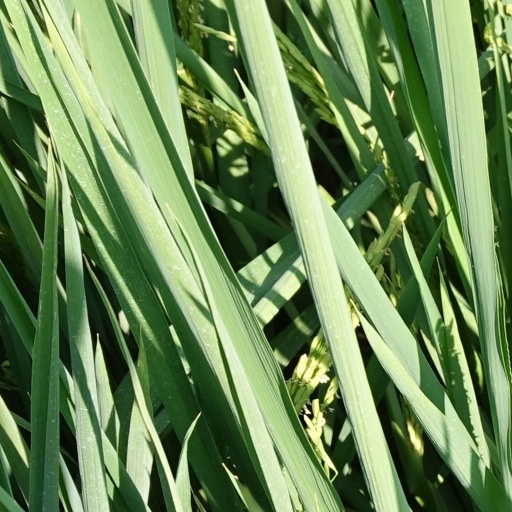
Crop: rice